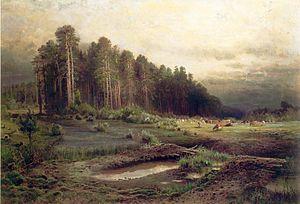
L’oblast de Moscou également appelé Podmoskovié est un sujet de la Fédération de Russie. Sa superficie, de 44 379 km², est relativement faible par rapport aux autres sujets fédéraux, mais c'est l'une des régions les plus densément peuplées du pays et, avec une population de 7 599 756 habitants, le deuxième sujet de la Fédération le plus peuplé. Il n'y a pas de centre administratif officiel pour l’oblast de Moscou : la plupart de ses administrations siègent à Moscou et quelques autres villes de l’oblast.